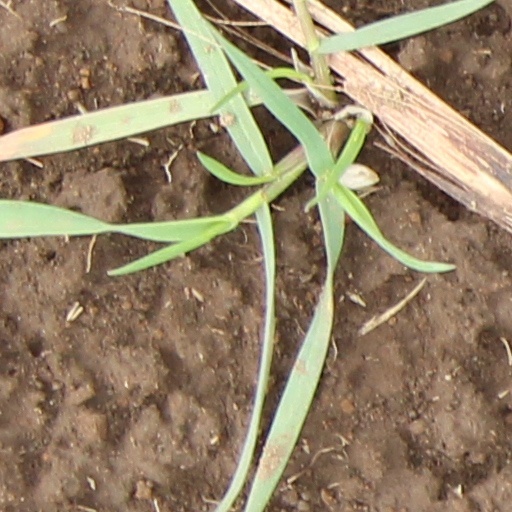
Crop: wheat